Milica Brozović

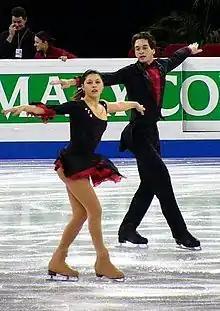
Brozovic and Futas in 2004

Milica Brozović, sometimes Meliza Brozovich, (born 17 October 1983) is a former competitive pair skater. Skating with Anton Nimenko for Russia, she became the 1998 Nebelhorn Trophy bronze medalist and won four ISU Junior Grand Prix medals. Representing Slovakia with Vladimir Futáš, she won silver at the 2004 Ondrej Nepela Memorial. She competed in the final segment at four ISU Championships.